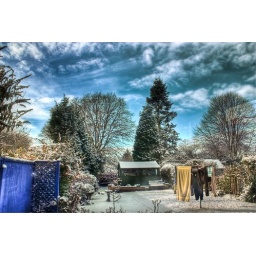
My garden, evidently shot through the glass door in my conservatory. Processed in Photomatix from 3 exposure settings.